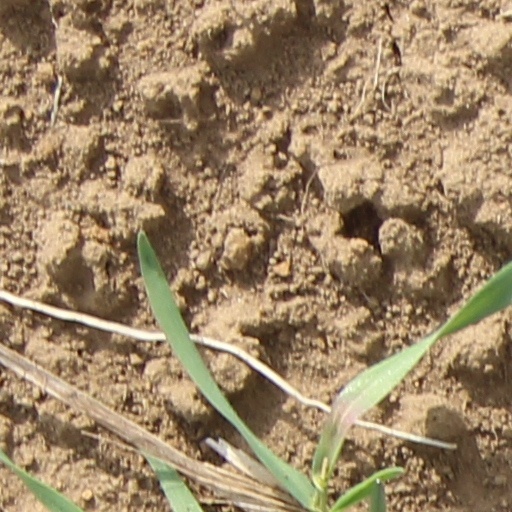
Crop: wheat